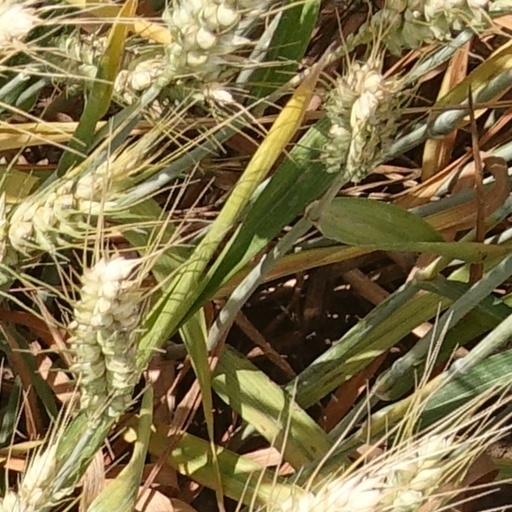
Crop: wheat